Canoe

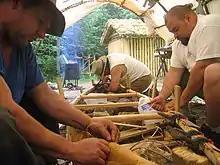
Birch bark canoe making in Newfoundland, Canada

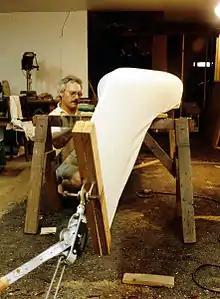
Stretching canvas on a canoe

Many indigenous peoples of the Americas built bark canoes. They were usually skinned with birchbark over a light wooden frame, but other types could be used if birch was scarce. At a typical length of and weight of , the canoes were light enough to be portaged, yet could carry a useful amount cargo, even in shallow water. Although susceptible to damage from rocks, they are easily repaired. Their performance qualities were soon recognized by early European settler colonials, and canoes played a key role in the exploration of North America, with Samuel de Champlain canoeing as far as the Georgian Bay in 1615.